Ware's Tavern

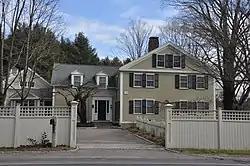

Ware's Tavern is a historic tavern (now a private residence) in Sherborn, Massachusetts. The two story wood-frame structure was built c. 1780 by Benjamin Ware as a house for his family. It has a centered entry that is now sheltered by a Colonial Revival (early 20th century) surround. Ware's son Eleazer converted the building into a tavern; it was greatly enlarged with an ell to the rear c. 1840. The building ceased to be used as a tavern by 1889; an ell was removed sometime in the 19th century, and now stands at 109 S. Main Street.